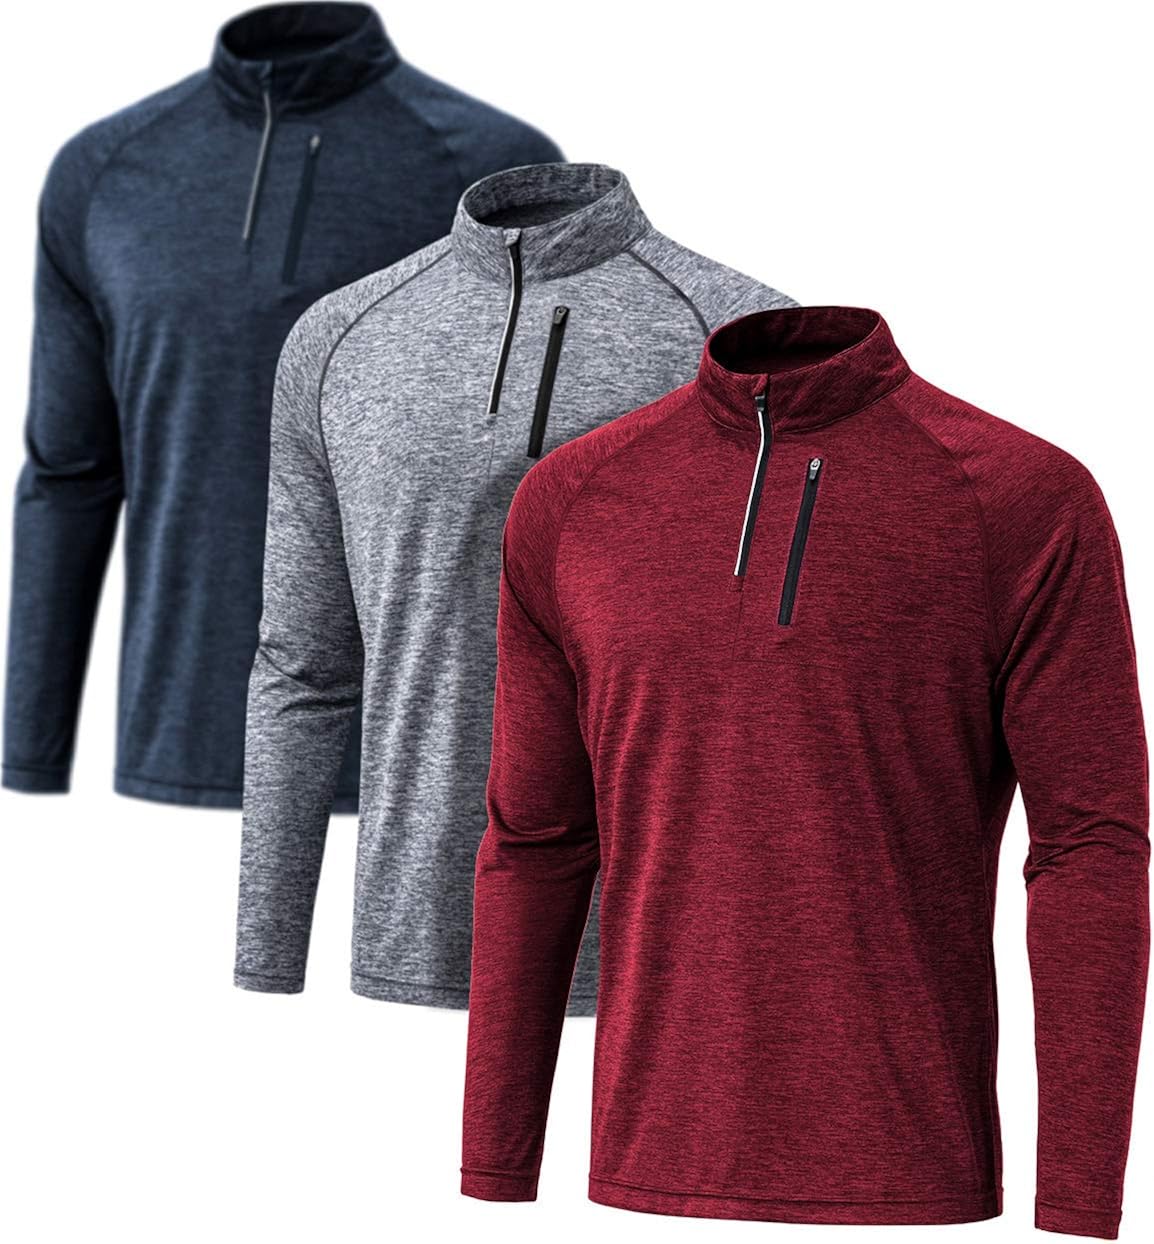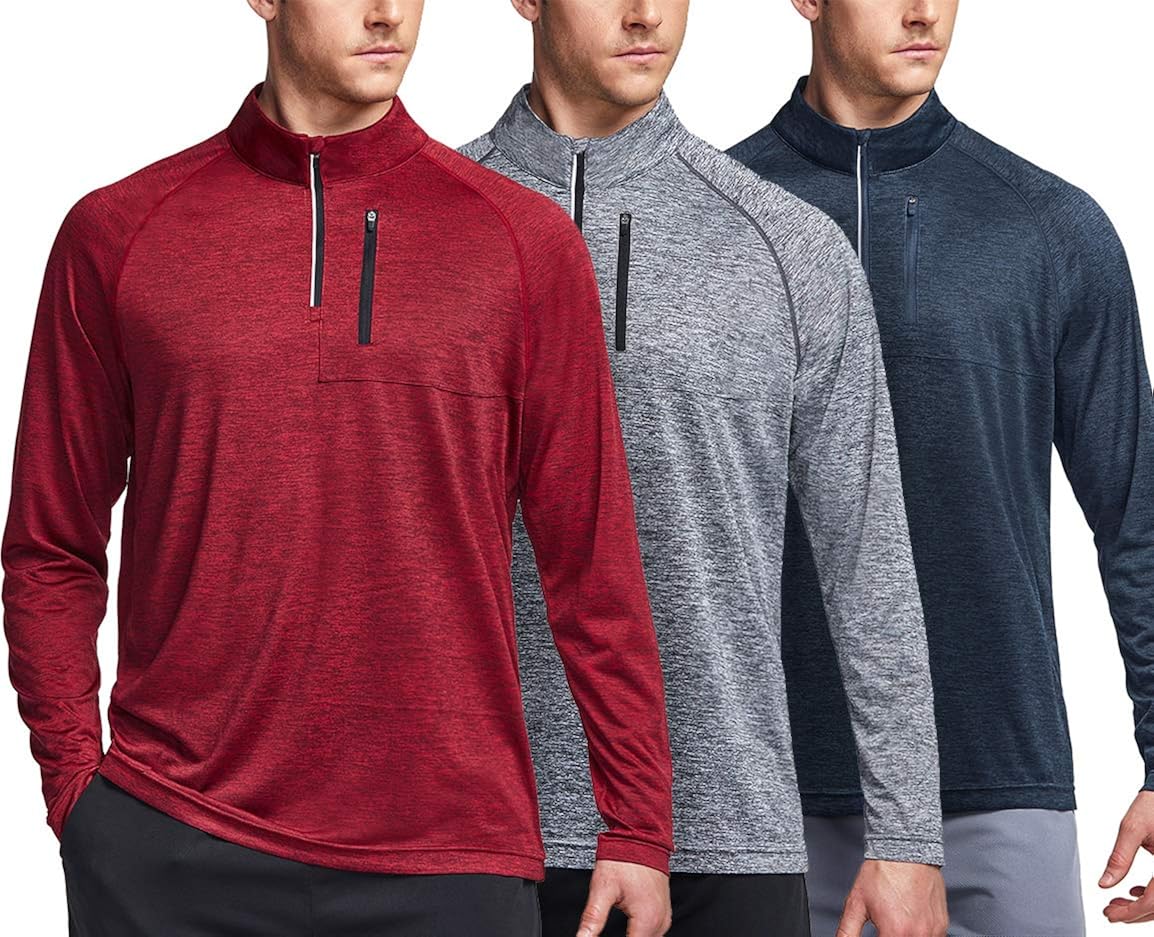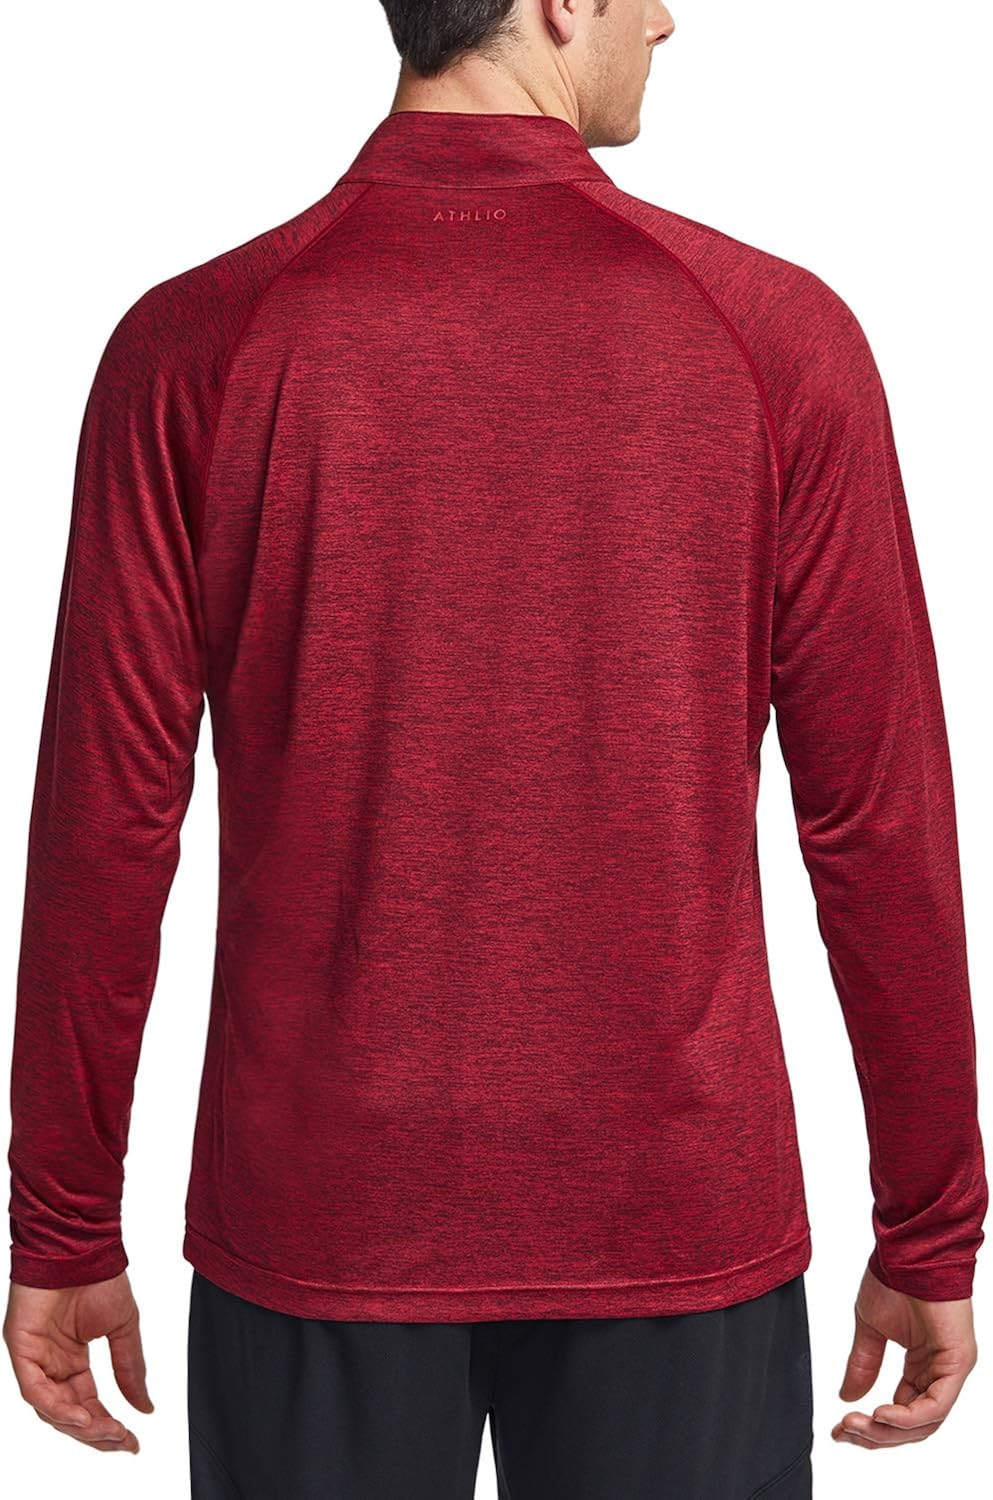
ATHLIO CLSX Men's 1/4 Zip Pullover Long Sleeve Shirt, UV Sun Protection Quick Dry Running Top, Athletic Outdoor T-Shirt, 3pack 1/4 Zip Slate Grey/Spacedye Grey/Deep Red, X-Large
Category: AMAZON FASHION
ATHLIO OuterWear® Series Design Engineered Quarter-Zip design with durable steady Pull tab (When active, Zipper does not flap up and down) Engineered pattern that considers comfortability without limiting performance Multi-Sports : Perfect for Running, Golf, Football, and various other outdoor activity Multi-Functional : Provides UPF 50+ protection : Moisture Sensing/Quick time/Two-way air circulation Press Add to Cart : 100% No Risk Care Instructions Machine wash with like colors at LOW temperature   Do not use Fabric Softener Do not use BLEACH Do not use IRON
Features: 100% Polyester | Zipper closure | Machine Wash